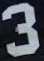
Number: 3